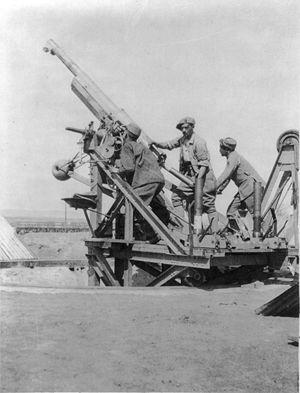
L'artillerie française pendant la Première Guerre mondiale prend au cours de ce conflit un rôle essentiel au sein de l'Armée de terre française. Si au début elle est composée essentiellement d'une artillerie légère de campagne, avec une fonction d'appui auprès de l'infanterie, la stabilisation du front et la transformation du conflit en une vaste guerre de tranchées obligent cette arme à muter et à prendre un rôle de premier plan.
L'armée française a constitué de façon ancienne des unités spécialisées dans l'artillerie. L'article qui suit,
Le canon de 75 mm modèle 1897 est une pièce d'artillerie de campagne de l'armée française. D'une conception révolutionnaire pour son époque, il regroupe, en effet, tous les derniers perfectionnements intervenus dans l'artillerie à la fin du XIXᵉ siècle, à savoir : l'utilisation de la poudre sans fumée, de la munition encartouchée, de l'obus fusant, d'un chargement par la culasse selon le procédé Nordenfelt, et d'un frein de recul oléopneumatique. Cette synthèse, en éliminant les dépointages lors des tirs, rendait enfin possible un vieux rêve des artilleurs, le tir rapide. C'est grâce à ses caractéristiques exceptionnelles qu'il fut surnommé le « canon roi ».